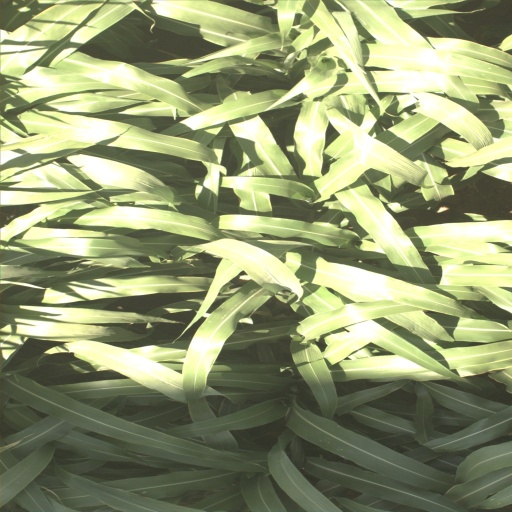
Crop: sorghum